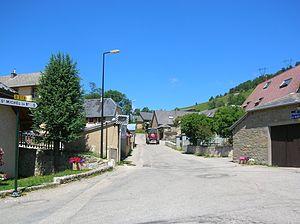
Sainte-Luce, Isère, France.
Sainte-Luce est une commune française située dans le département de l'Isère en région Auvergne-Rhône-Alpes.